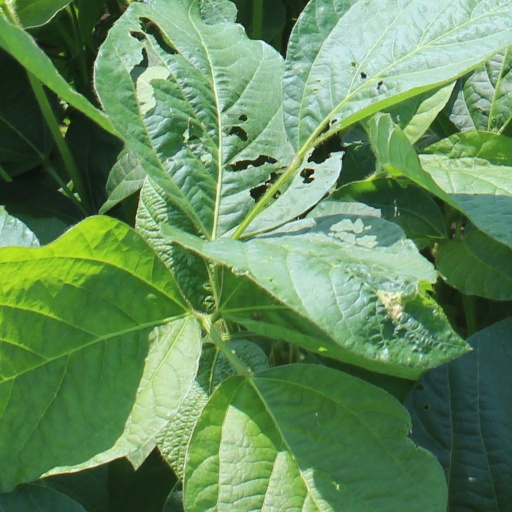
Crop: soybean